His Dark Materials

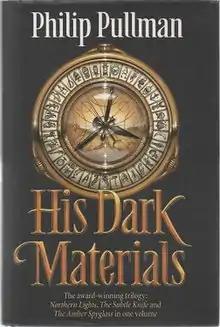
First combined edition (publ. Ted Smart, 2000)

His Dark Materials is a trilogy of fantasy novels by Philip Pullman consisting of "Northern Lights" (1995; published as "The Golden Compass" in North America), "The Subtle Knife" (1997), and "The Amber Spyglass" (2000). It follows the coming of age of two children, Lyra Belacqua and Will Parry, as they wander through a series of parallel universes. The novels have won a number of awards, including the Carnegie Medal in 1995 for "Northern Lights" and the 2001 Whitbread Book of the Year for "The Amber Spyglass". In 2003, the trilogy was ranked third on the BBC's The Big Read poll.